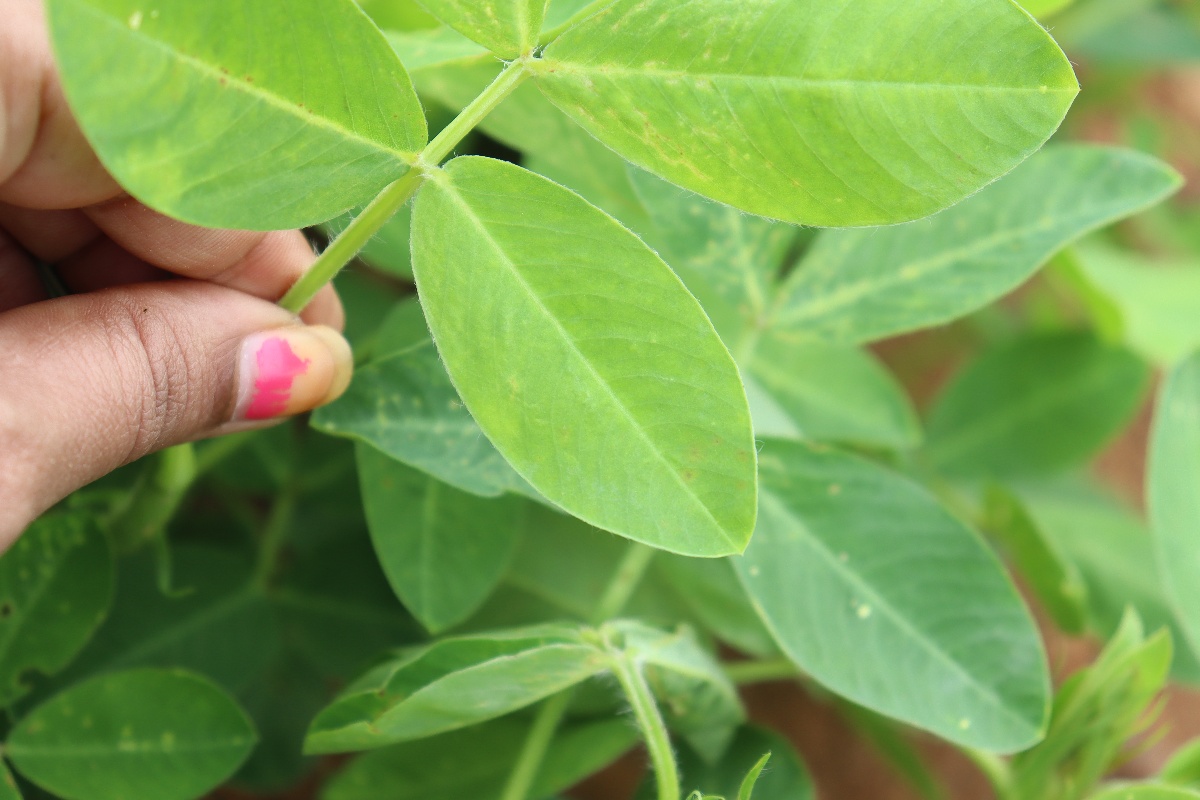
Label: healthy leaf